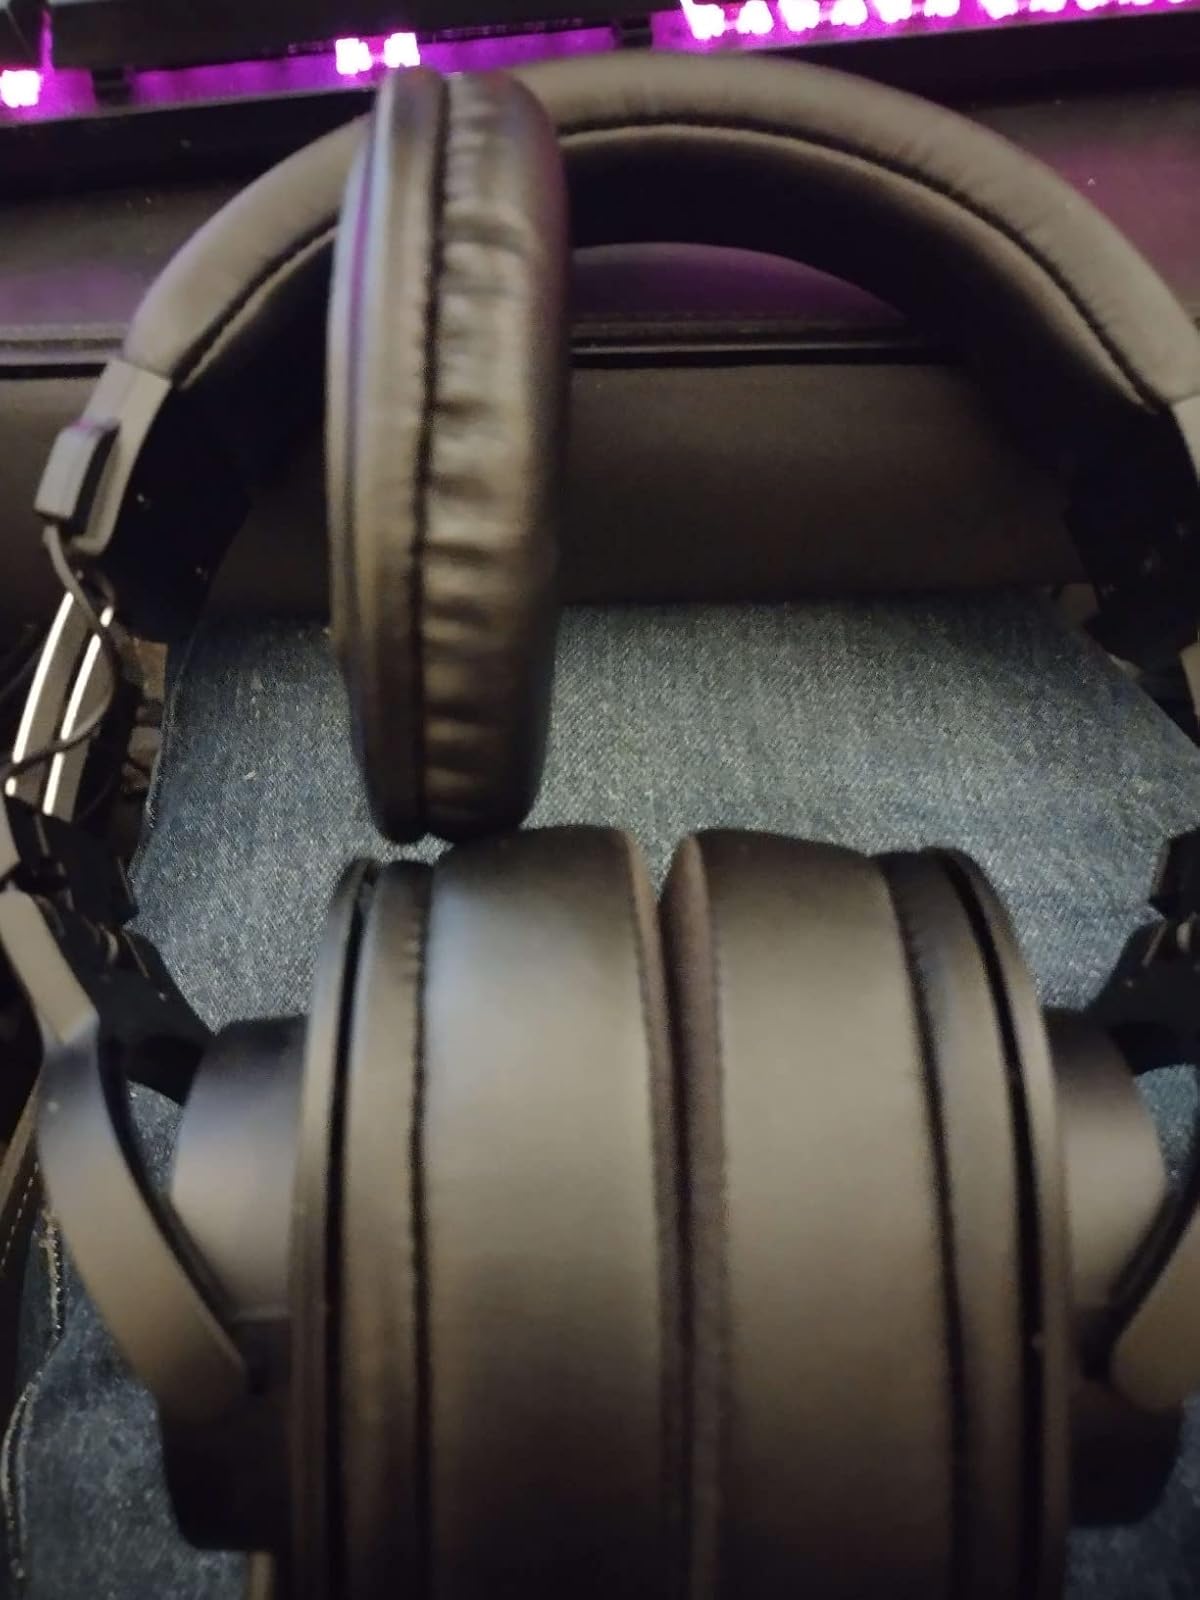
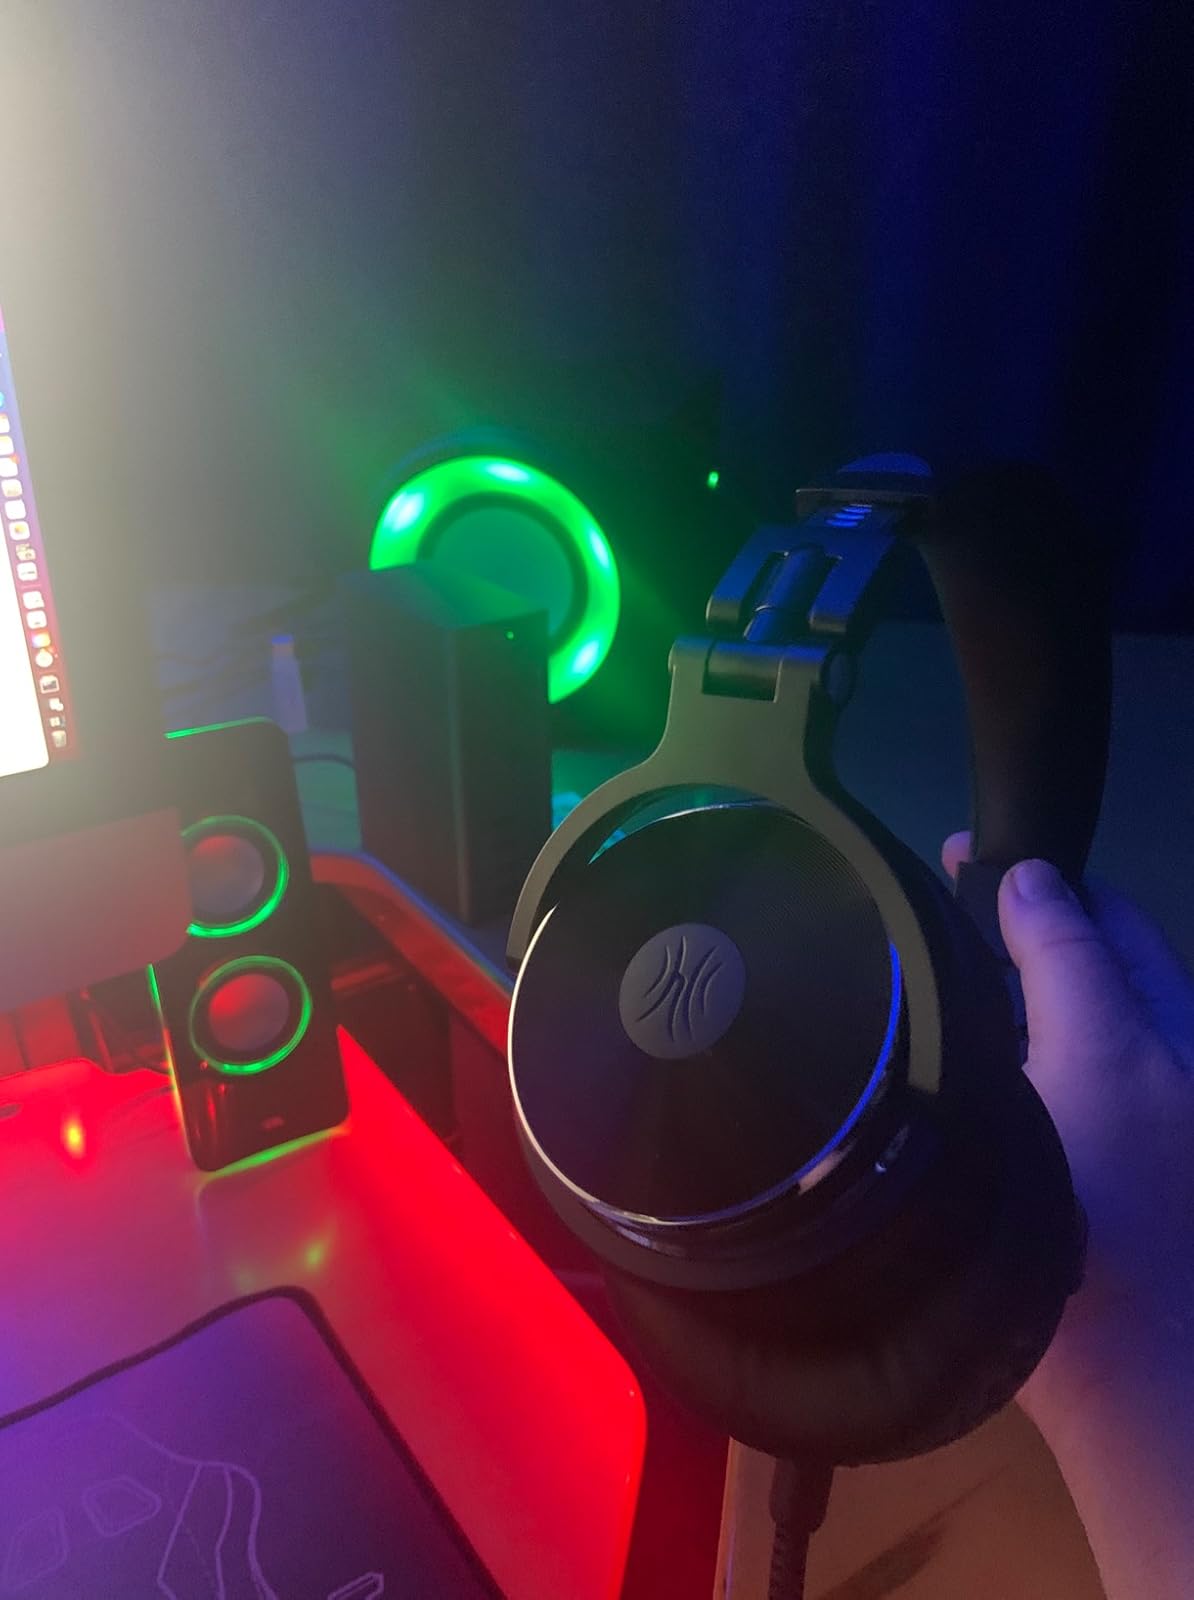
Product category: headphones
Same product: no